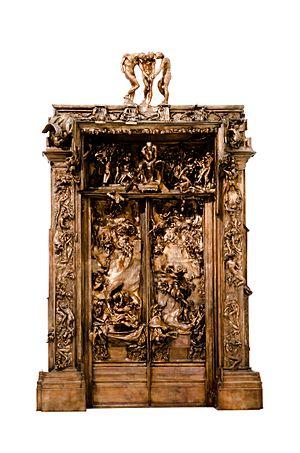
La Porte de l'Enfer est un groupe de sculpture monumentale du sculpteur français Auguste Rodin, qui constitua tout au long de sa vie son plus important travail et d'où furent extraites pendant plus de 30 ans ses plus fameuses sculptures individuelles dont le célèbre Penseur.
Ah! My Goddess est un manga de Kōsuke Fujishima.